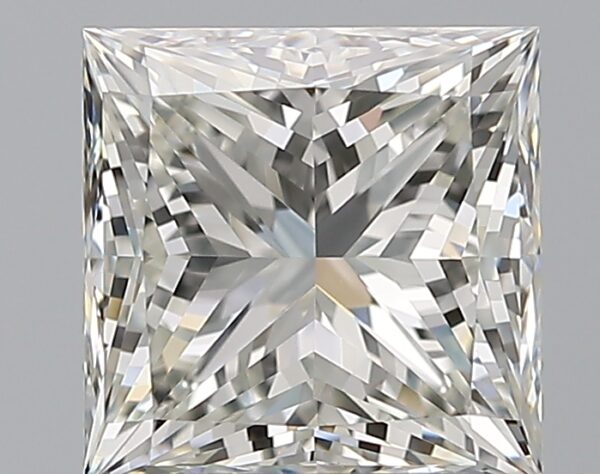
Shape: princess
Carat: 1.7
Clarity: VVS2
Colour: I
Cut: EX
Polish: EX
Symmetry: EX
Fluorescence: N
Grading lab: GIA
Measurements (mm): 6.41 x 6.38 x 4.68